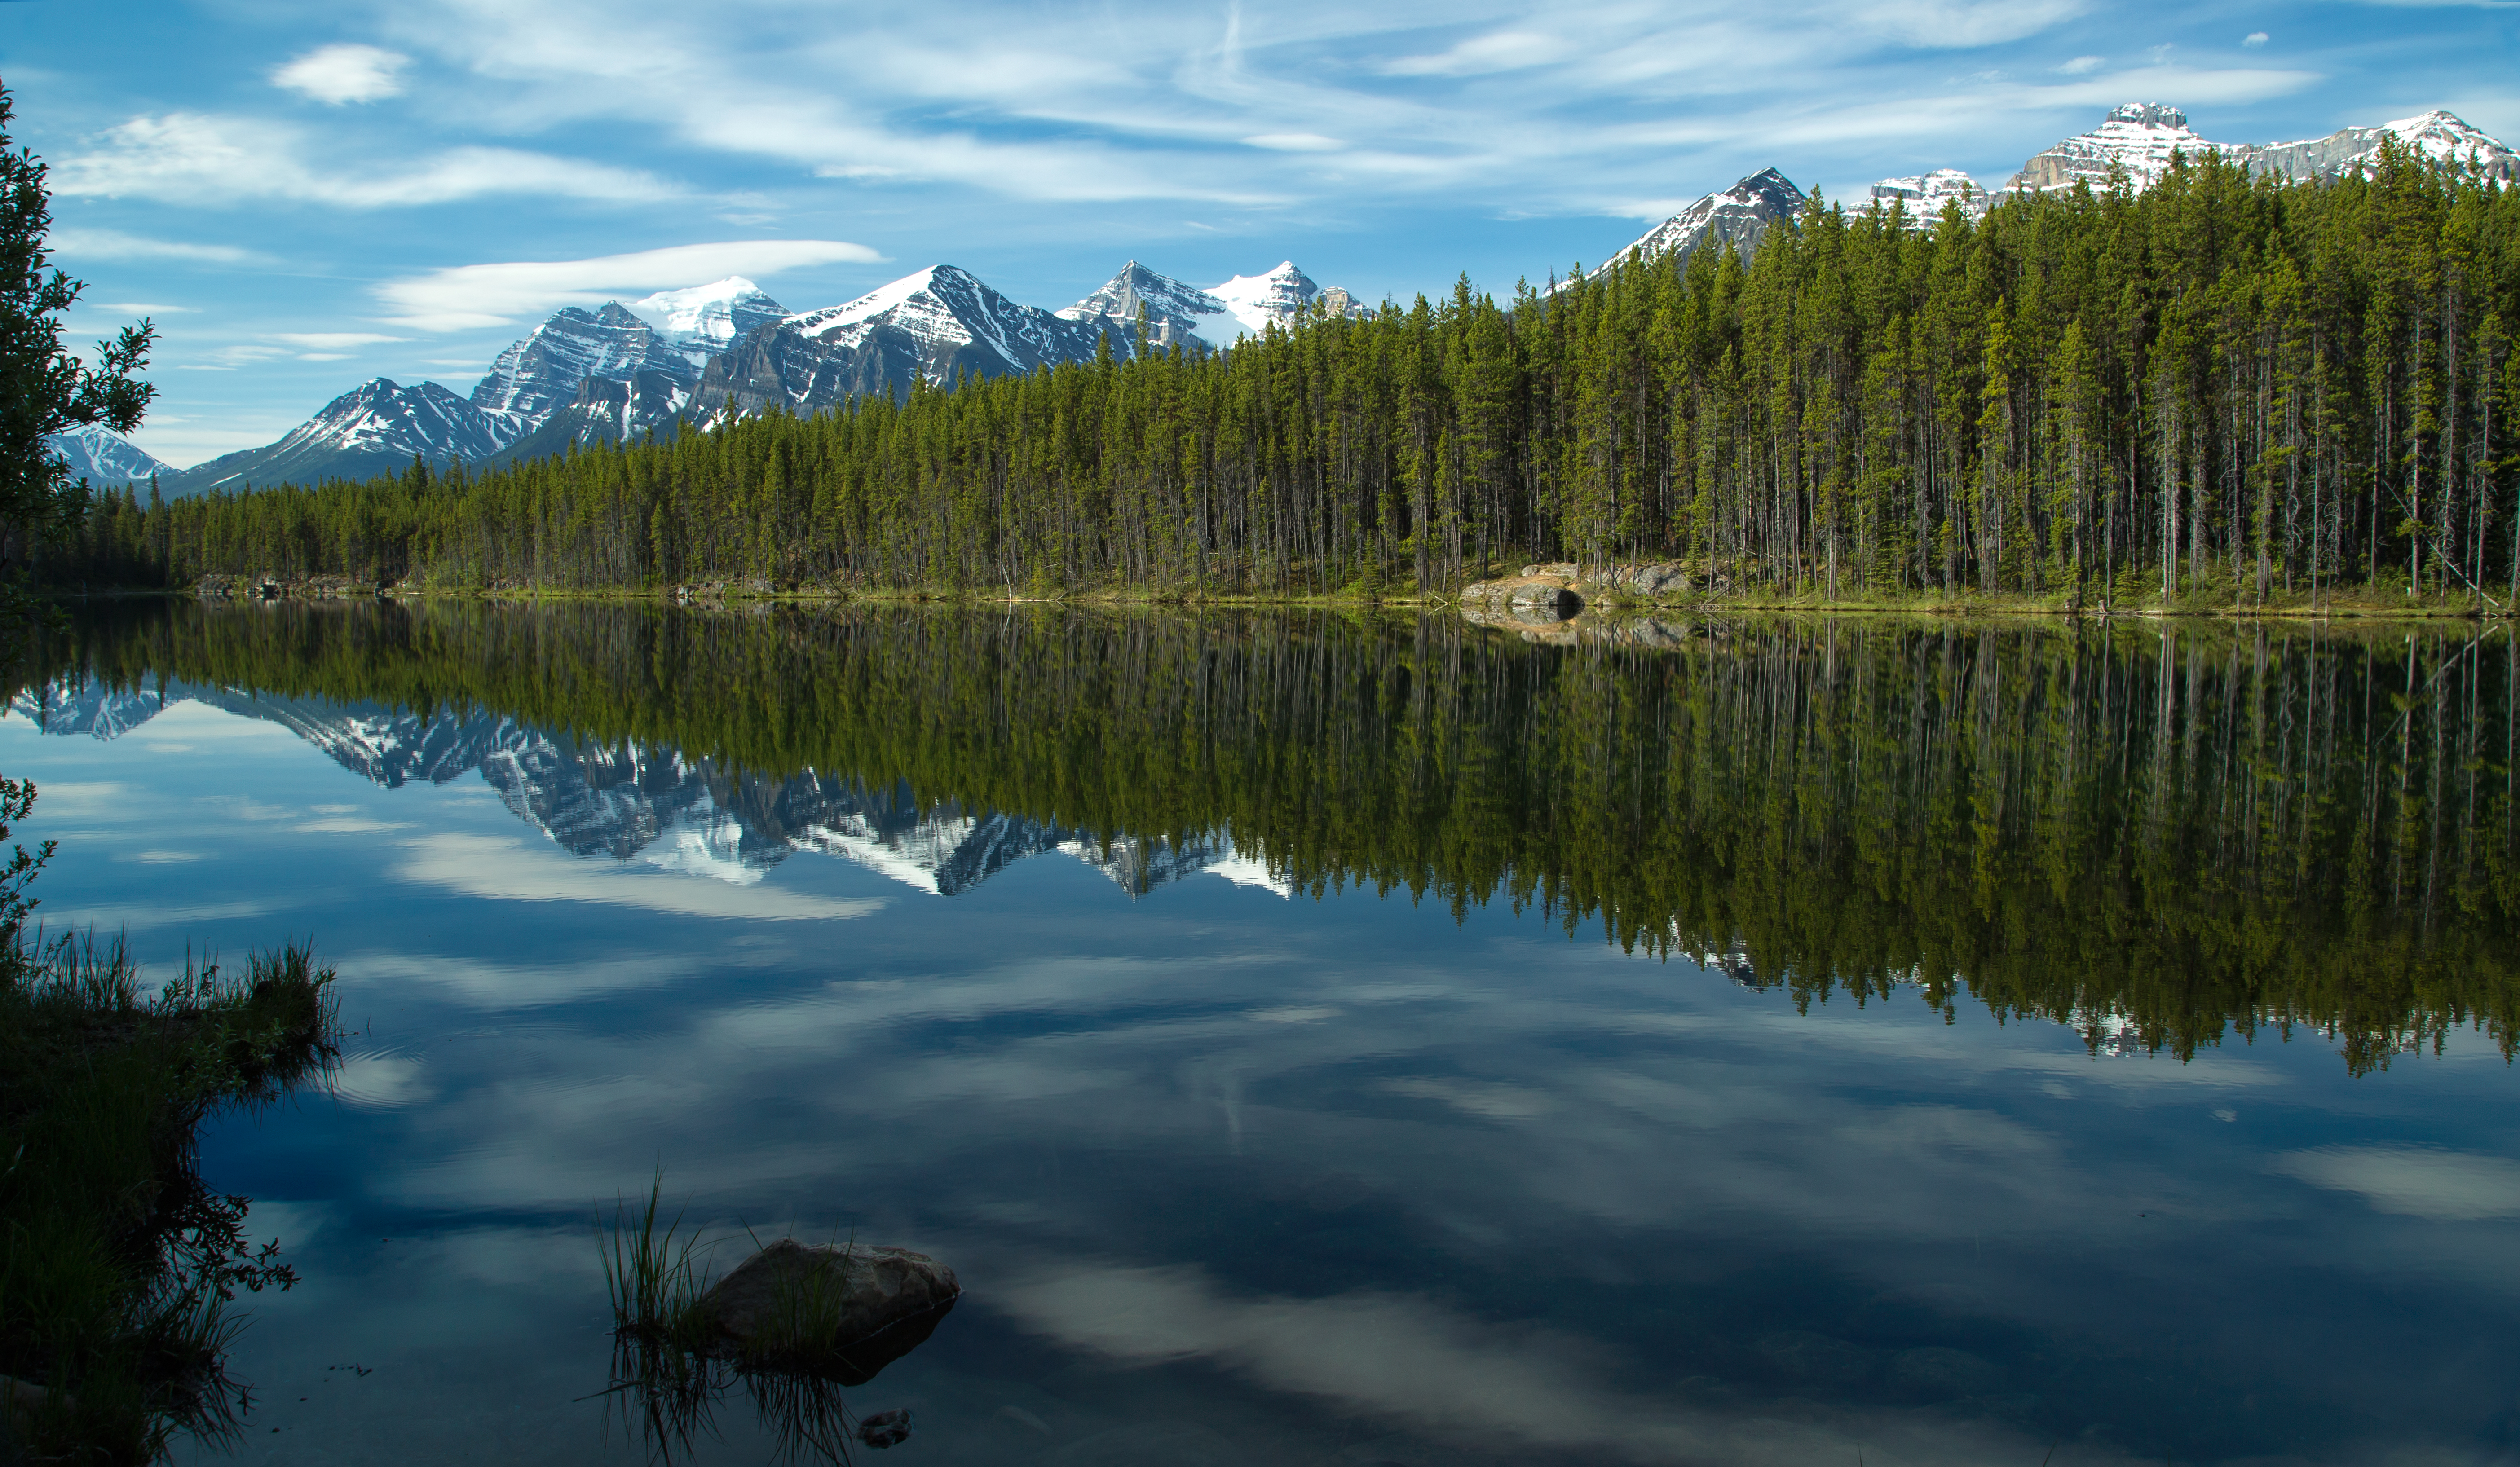
landscape, tree, water, nature, wilderness, mountain, meadow, lake, mountain range, pond, reflection, autumn, scenery, reservoir, body of water, trees, mountains, canada, rockies, wetland, alberta, banffnationalpark, loch, ecosystem, flickrchallengegroup, challengeyouwinner, cyunanimous, thumbsup, fotocompetitionbronze, icefieldsparkway, tarn, twothumbsup, herbertlake, mountainous landforms